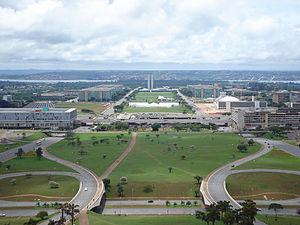
L'Axe monumental est une artère qui constitue le principal axe de circulation de Brasilia, capitale du Brésil.